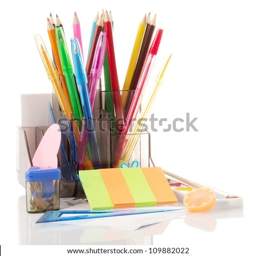
support with stationery on a white background